Razadarit

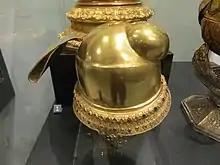
Ceremonial helmet conjecturally dated to the second half of Razadarit's reign ( 1400–1420).

Nwe needed the delay. He had set up defensive preparations around Dagon but still did not have enough manpower. Despite his overtures, he still had not won support of Viceroy Byattaba of Martaban or Viceroy Laukpya of Myaungmya. Meanwhile, in October, the ailing king officially handed power to his sister, giving her the right to raise the white umbrella, a symbol of Burmese sovereigns. Officially referred to as Min Maha Dewi ("Queen Maha Dewi"), the princess-regent appointed Maru and Zeik-Bye to lead the expedition. On 28 October 1383, three armies—from Pegu, Martaban and Myaungmya—left for Dagon.